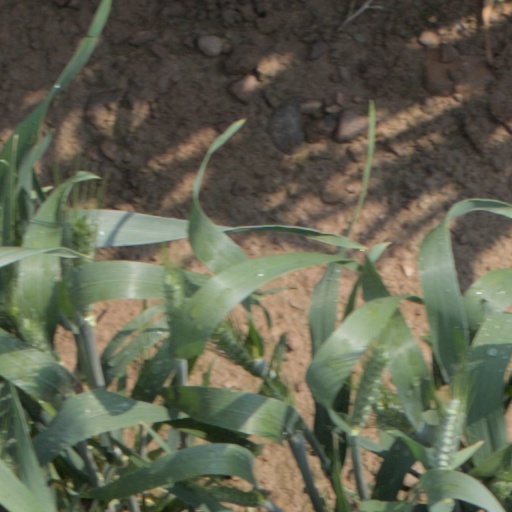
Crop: wheat